Sayaka Isoyama

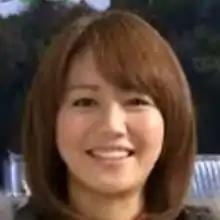

is a Japanese gravure idol, entertainer, actress, and sports writer who is represented by the talent agency, Lifika. She grew up in Hokota, Kashima District, Ibaraki.